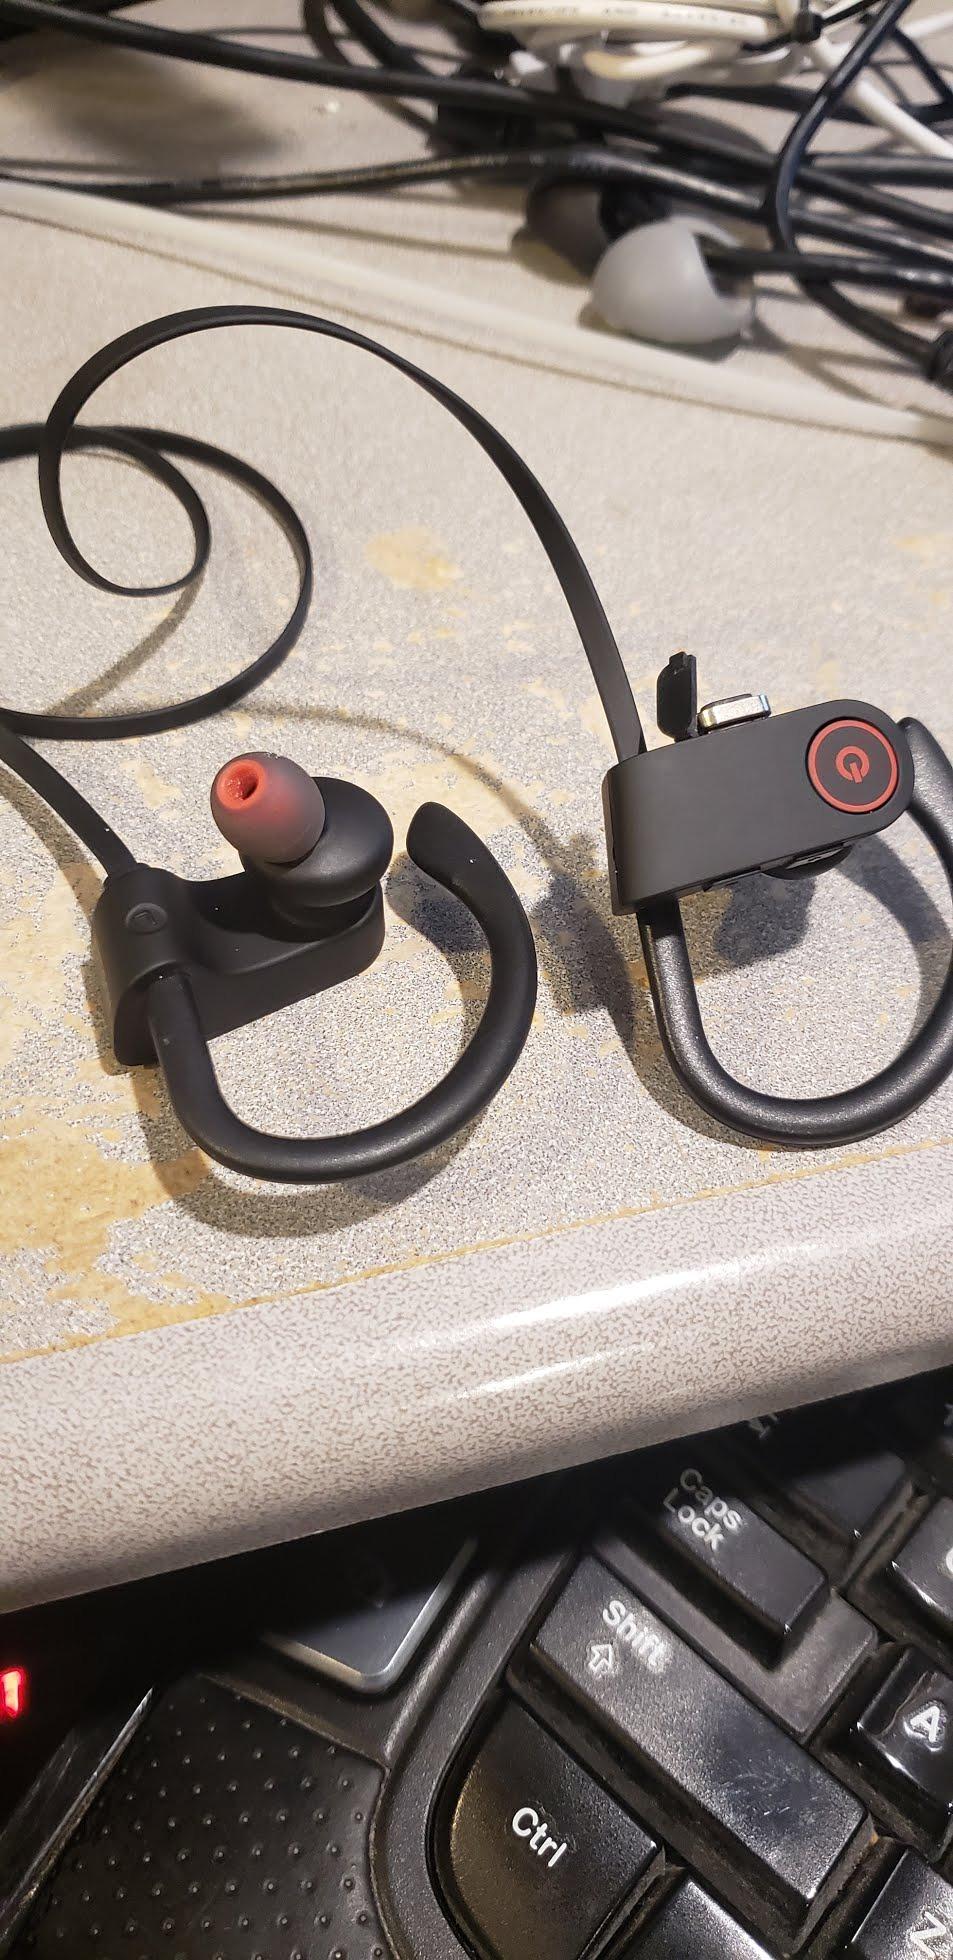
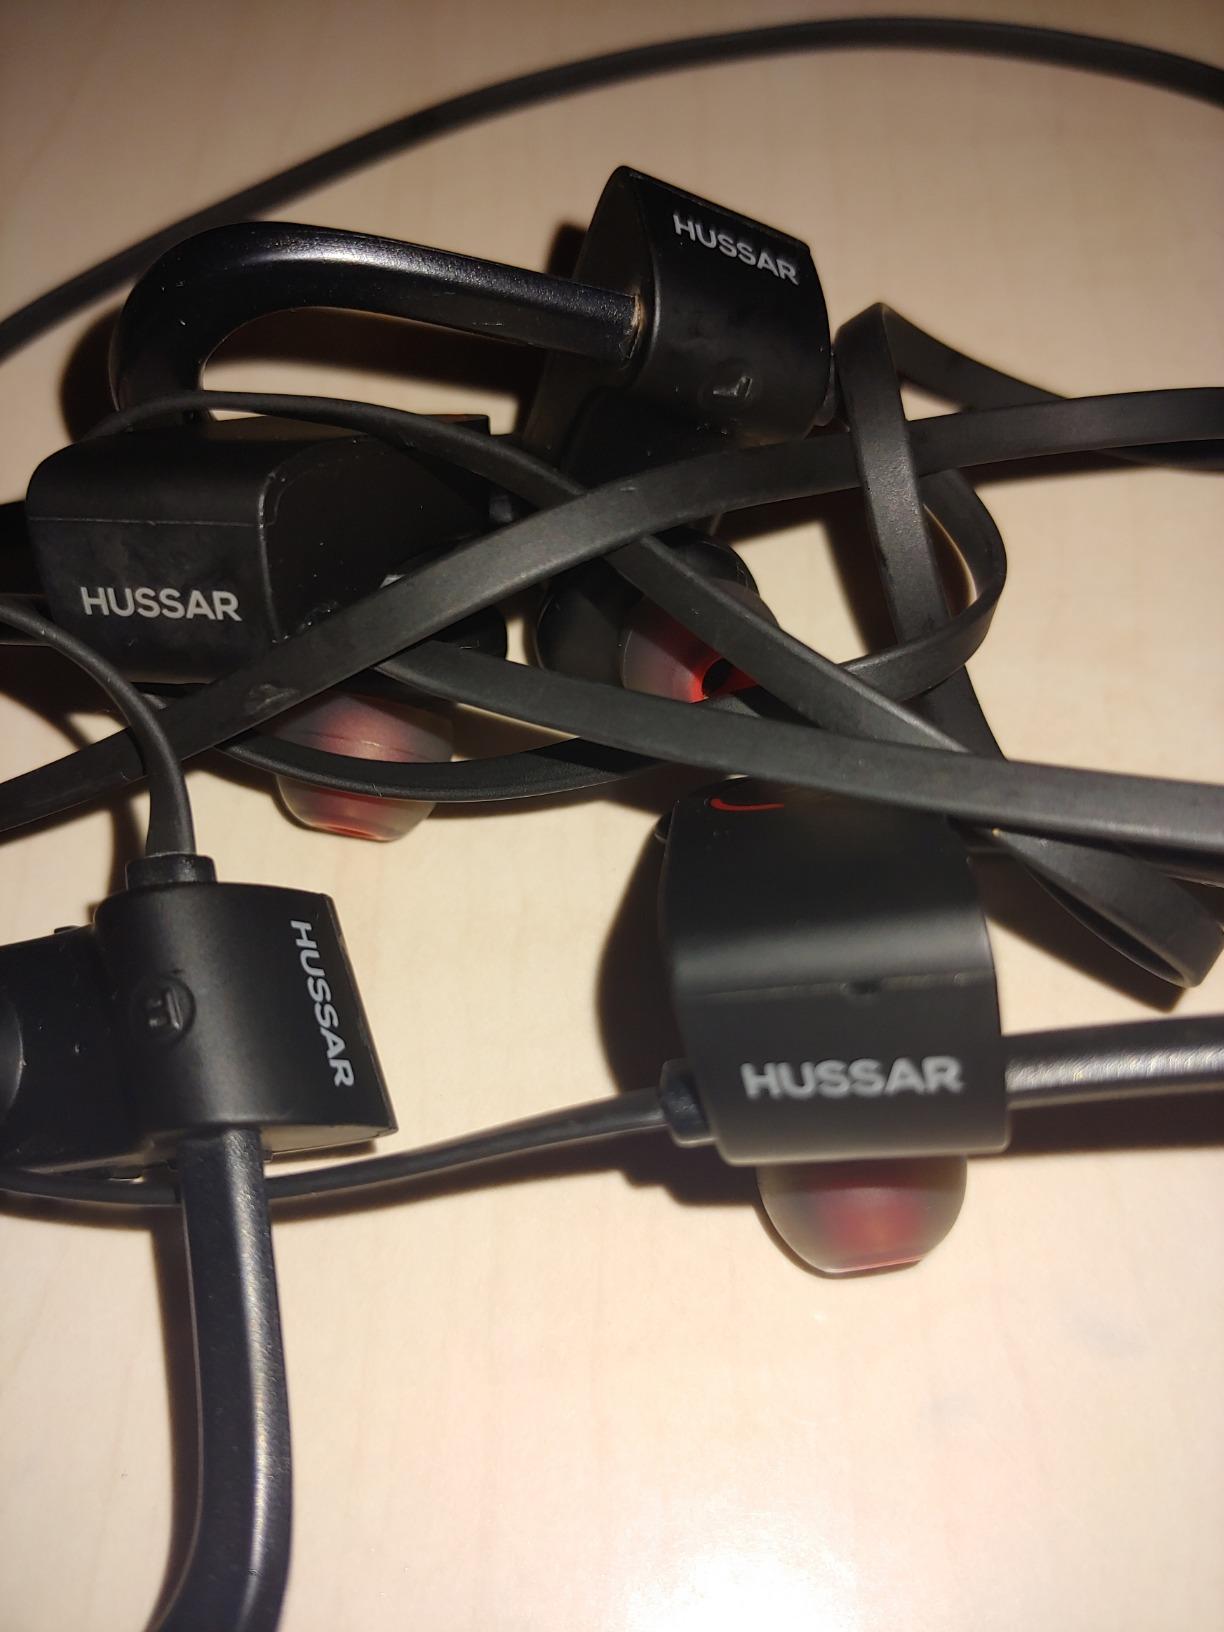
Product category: headphones
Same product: yes